The Sekhmet Hypothesis

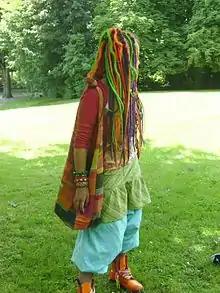
French hippie - the hypothesis suggests that atavistic youth trends can be viewed as recurring archetypal symbols.

The origins of the hypothesis can be traced back to Robert Anton Wilson's 1983 book, "Prometheus Rising", in which Wilson makes a singular correlation between the symbol of the flower child with the mood of friendly weakness. Spence extended the comment into a study of various youth archetypes and linked in their behaviour to the four atavistic life scripts.